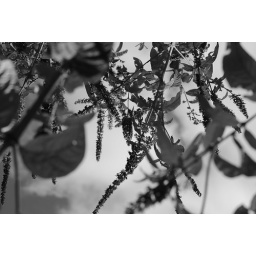
a selection of plants and animals in the garden.